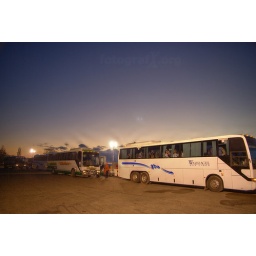
On the road for the World Youth Day: Pilgrim's bus stop in the middle of nowhere between Melbourne and Sydney